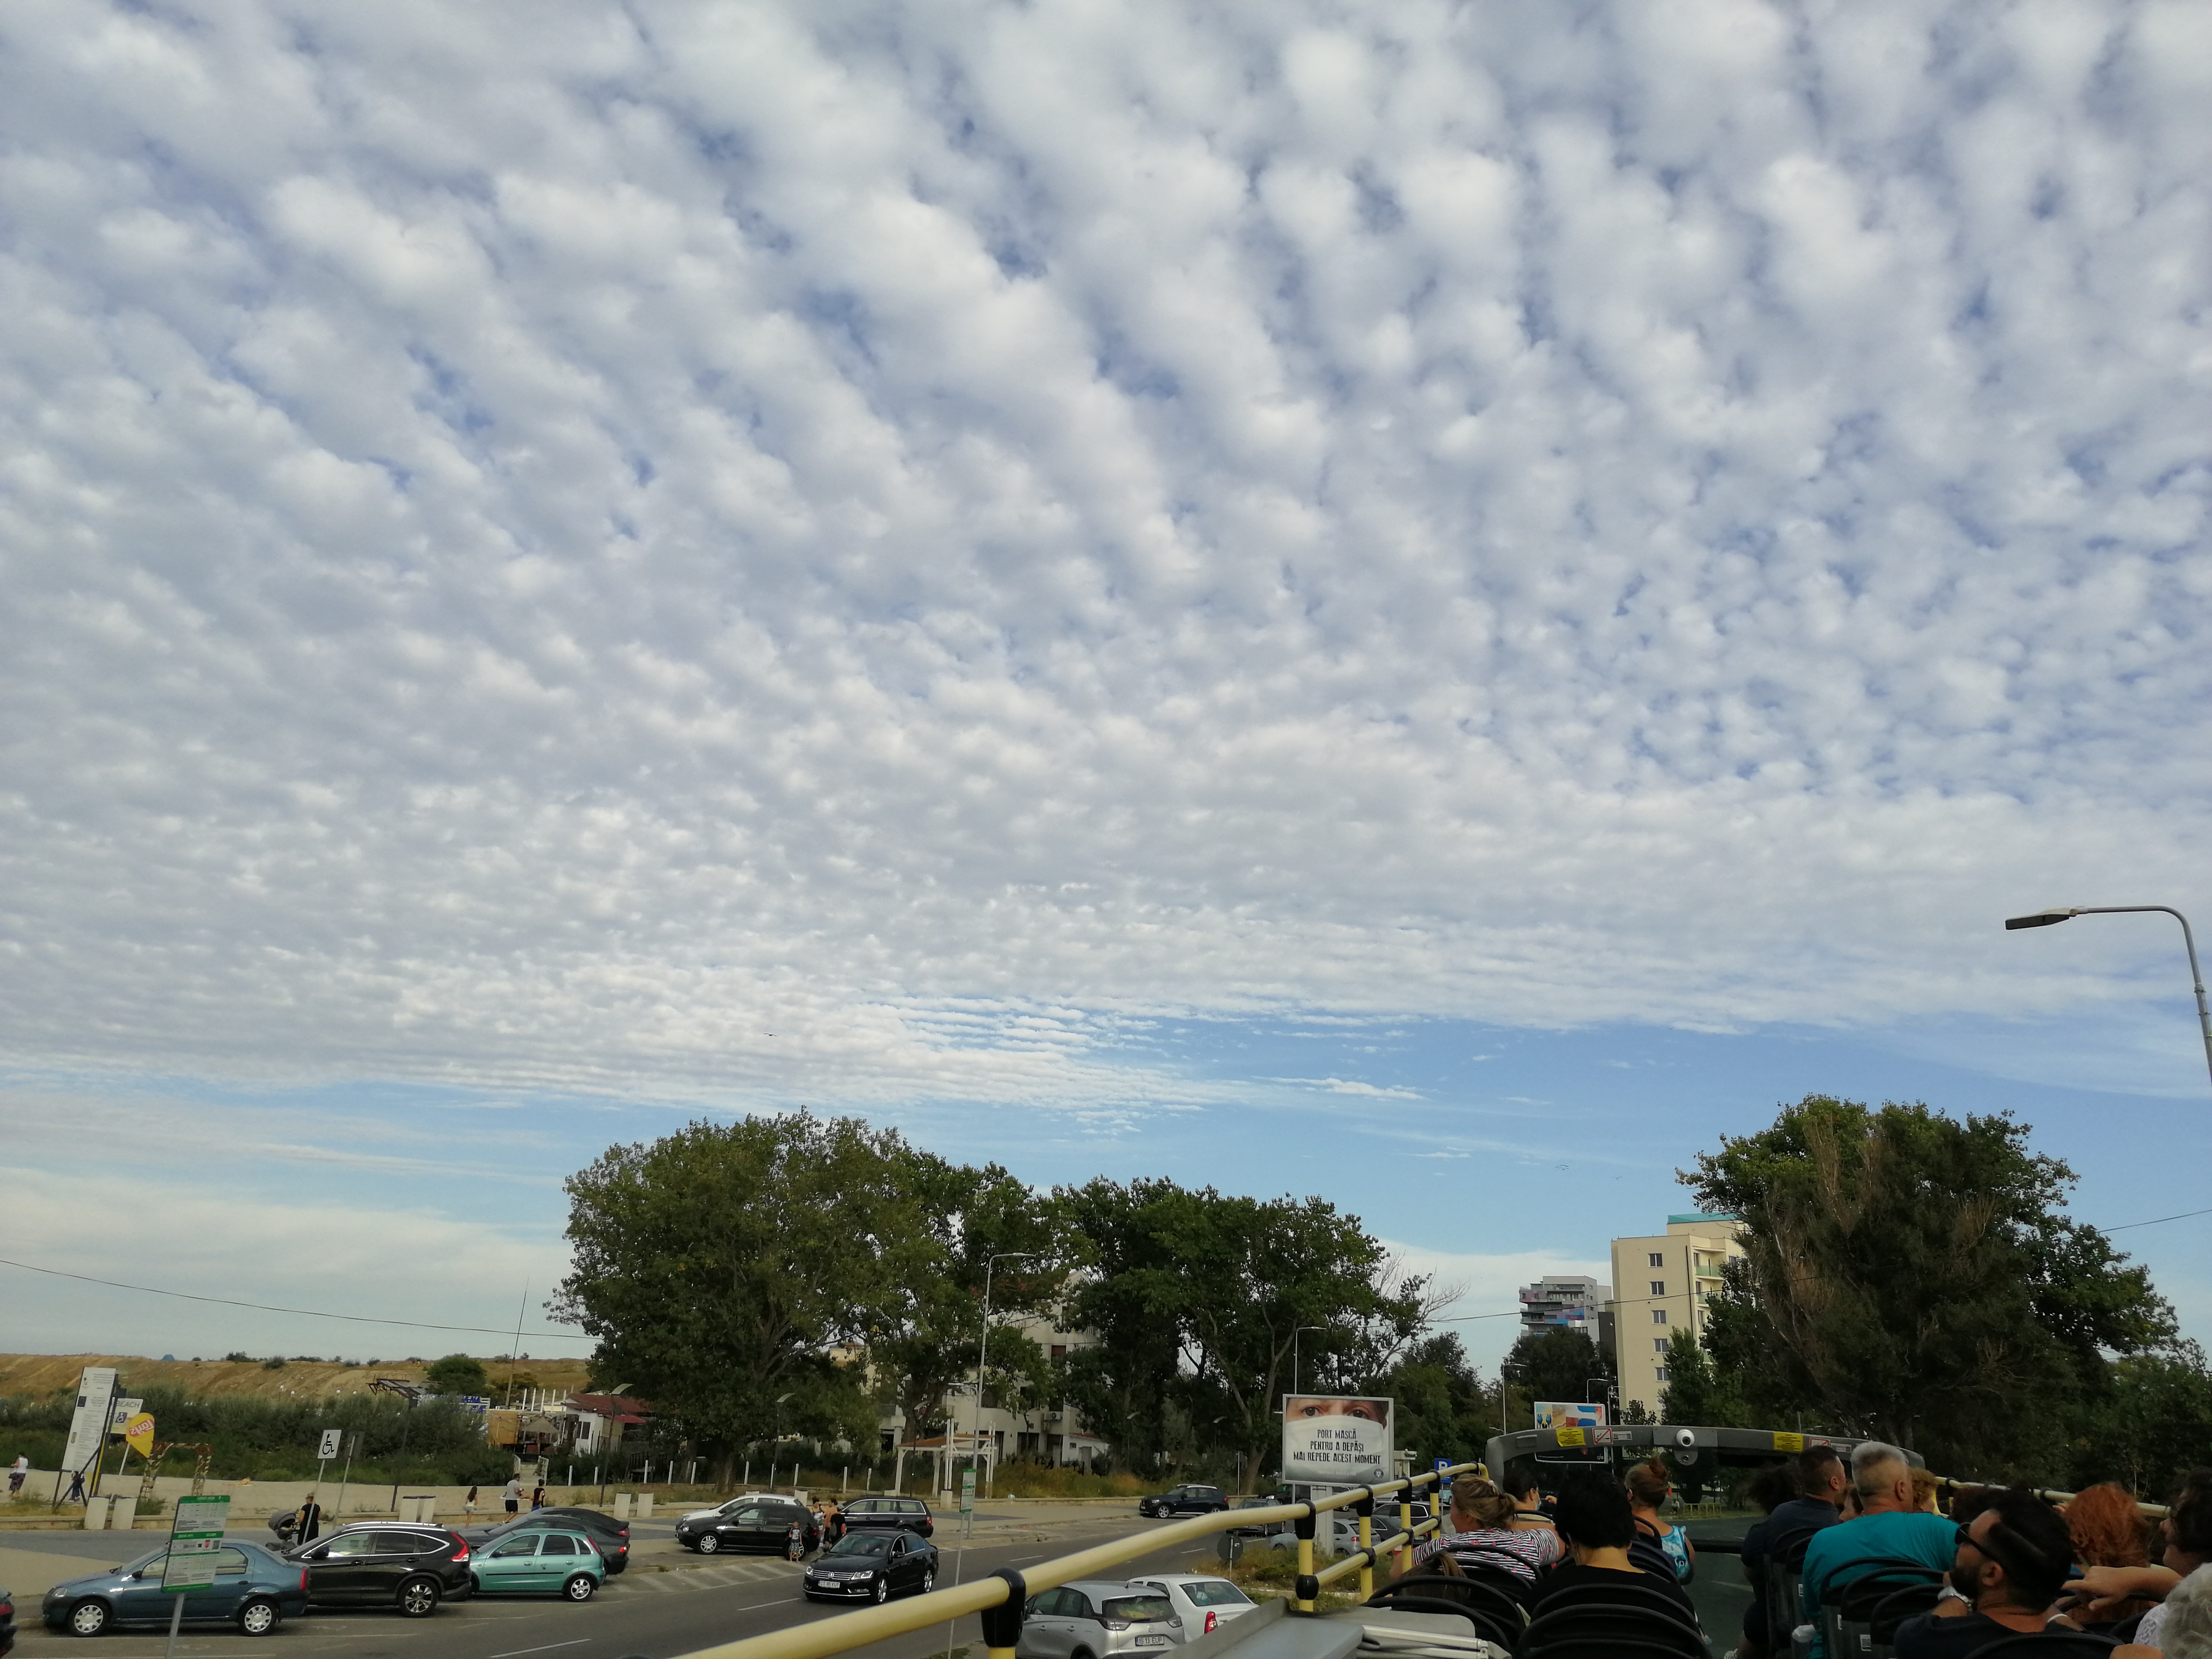
Mamaia, constanta, sky, cloud, daytime, road, freeway, highway, transport, tree, infrastructure, thoroughfare, cumulus, traffic, lane, vehicle, mountain, architecture, road trip, city, car, compact car, residential area, vacation, street, suburb, plant, road surface, asphalt, tourism, meteorological phenomenon